Ujir Singh Thapa

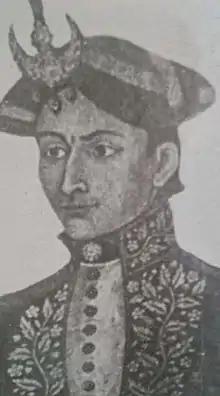
Colonel Ujir Singh Thapa Kaji wearing noble attire at young age

Ujir Singh Thapa or Uzir Singh Thapa, also known as Wazir Simha Thapa, anglicized as Wuzeer Singh, was a Nepalese administrator and military officer. He was the son of Kaji Nain Singh Thapa, a nephew of the Mukhtiyar Bhimsen Thapa and elder brother of Mathabar Singh Thapa. His mother was Rana Kumari Pande, daughter of Mulkaji Ranajit Pande and granddaughter of Kaji Tularam Pande. During his late teenage, he was the military commander at the Palpa-Butwal axis during the Anglo-Nepalese War. He became the Governor (Bada Hakim) and the commander of armed forces deployed in Palpa administrative sector in 1814 AD on substitute of his grandfather Amar Singh Thapa (sanukaji) who died that year.